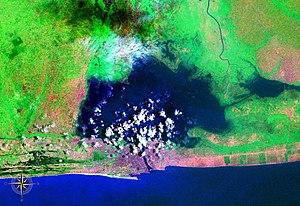
Le lac Nokoué est un lac situé au sud du Bénin. Il mesure 20 km de large et 11 km de long, et couvre une superficie de 4 900 ha. Le lac est partiellement alimenté par les fleuves Ouémé et Sô, qui drainent vers le lac les sédiments de la région.